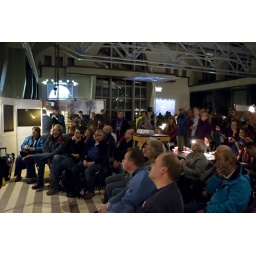
Workshop n8vdn8 schoffie Kootwijk gebouw A Nachtfotografie in gebouw A van radioKootwijk sfeer inpressie van de workshop, lezing door Johan van der Wielen.